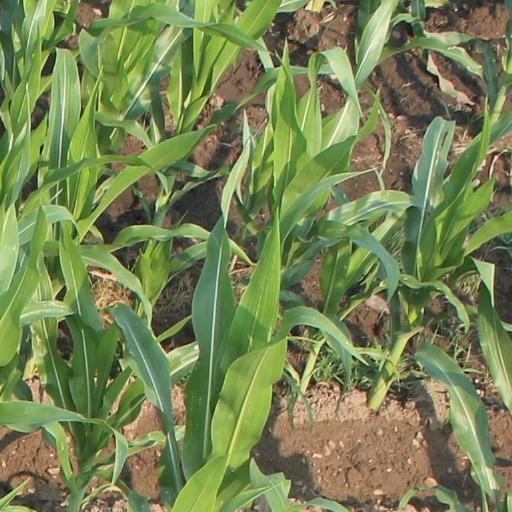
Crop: maize; corn